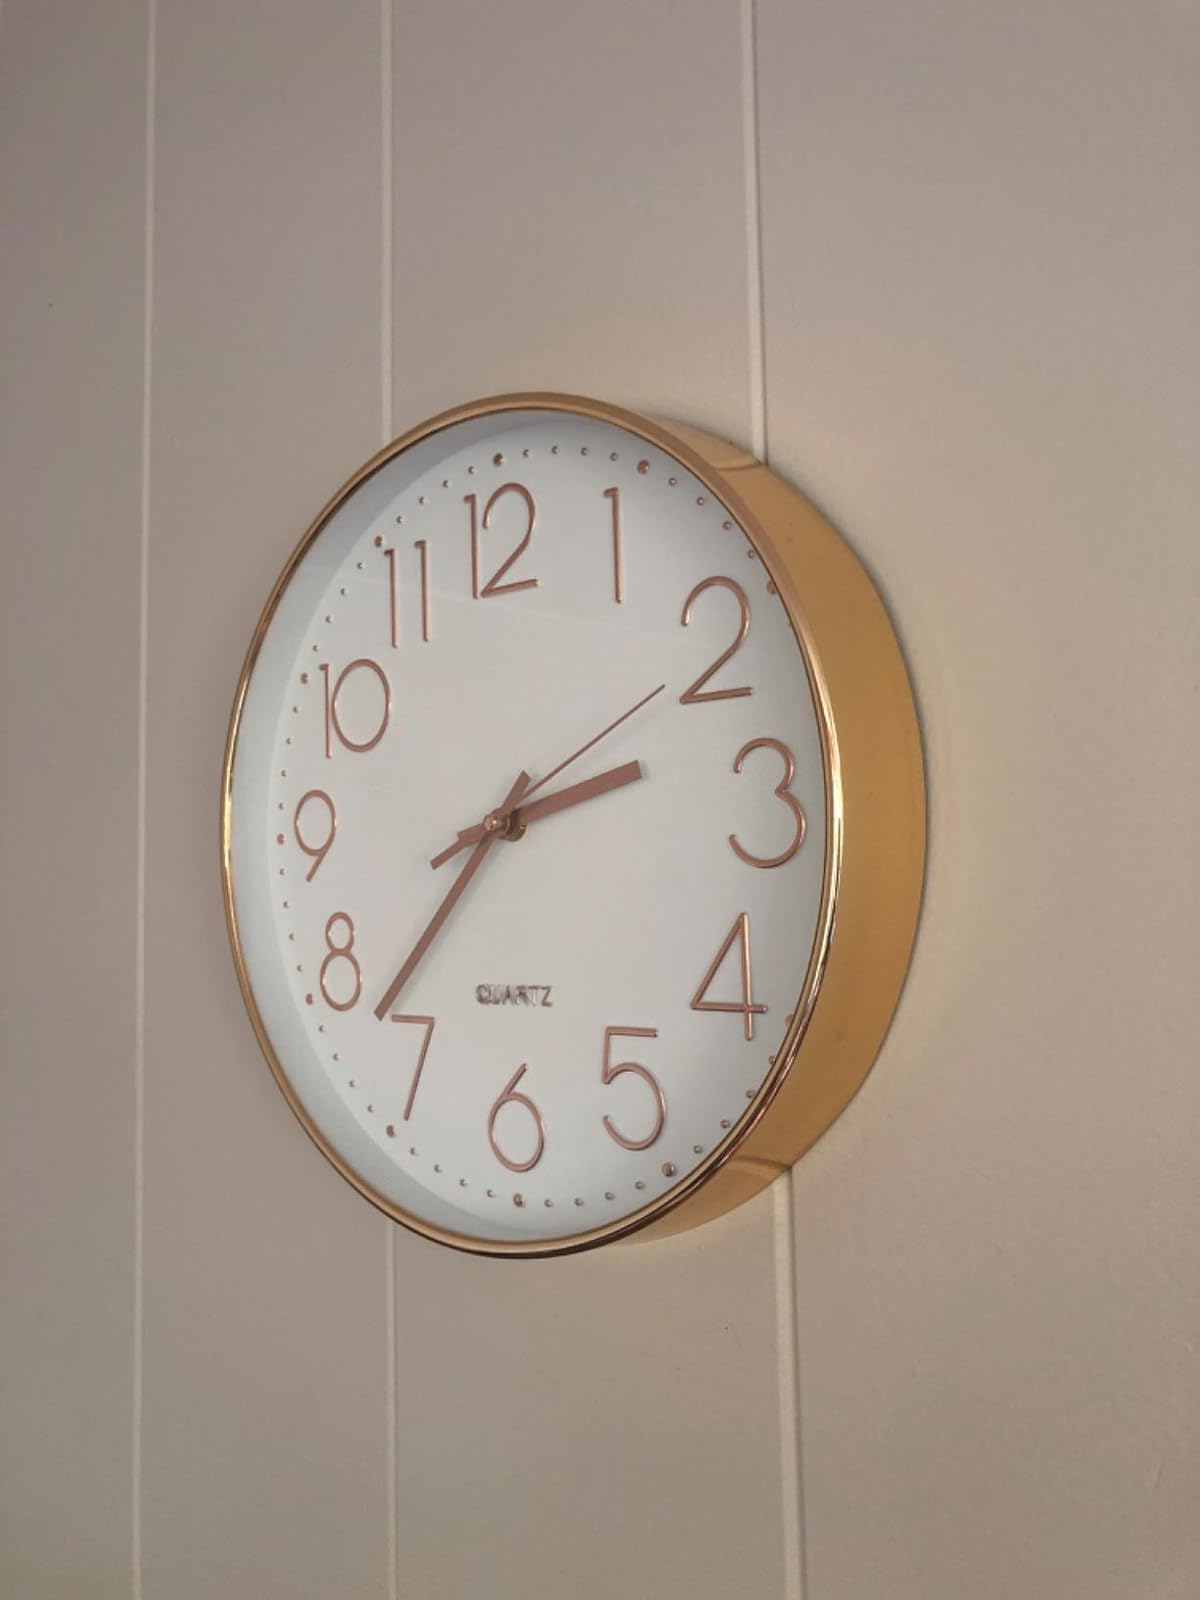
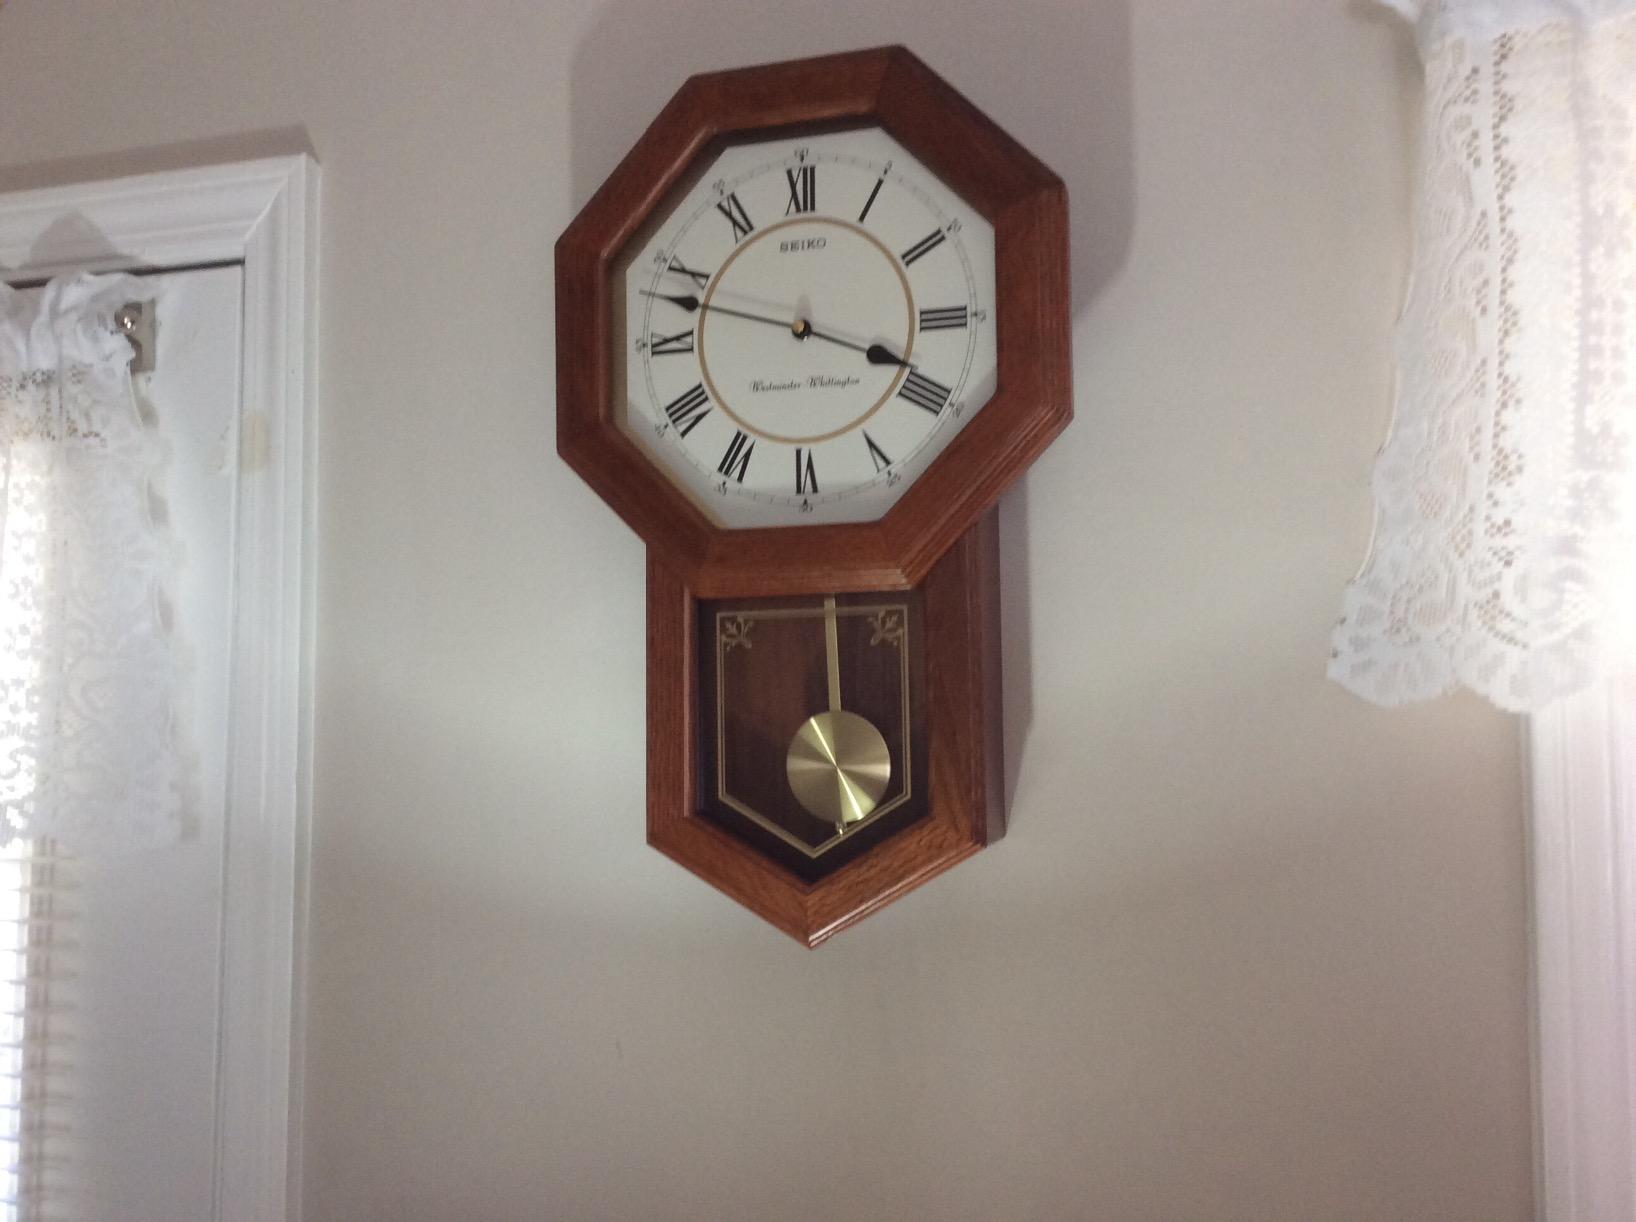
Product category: clock
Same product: no